Dr. Albert Henry Byfield House

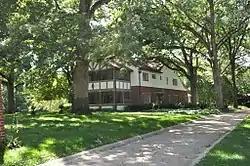

The Dr. Albert Henry Byfield House is a historic building located in Iowa City, Iowa, United States. Completed in 1917, the two-story house combines elements of the Tudor Revival and the Craftsman styles. It was designed by Stuart Hobbs Sims, an engineering professor at the University of Iowa. It features asymmetrical facades, a two-story porch on the east elevation, and a tile roof with a cat-slide gable. The first owner of the house, Dr. Byfield, founded the Pediatrics Department at the University of Iowa College of Medicine. The house was listed on the National Register of Historic Places in 2017.